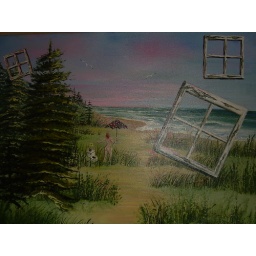
Olde Cliche: &amp;quot;....a pot to pee in and a window to throw it out of...&amp;quot;